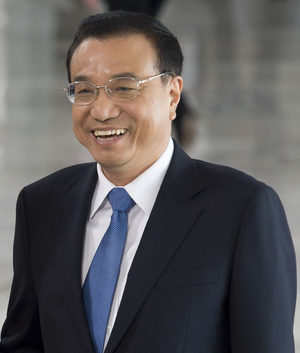
Li Keqiang, né le 1ᵉʳ juillet 1955 dans le comté de Dingyuan, est un homme d'État chinois, Premier ministre de la république populaire de Chine depuis le 15 mars 2013.